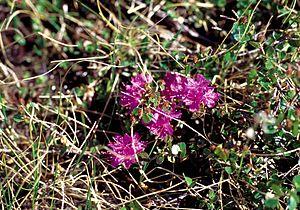
Sermilik — ou, en danois : Egede og Rothes Fjord — est un fjord situé dans le Sud-Est du Groenland. Il fait partie de la municipalité de Sermersooq. Recouvrant une surface totale de 1 103 km², Sermilik est le plus vaste fjord du Sud-Est du Groenland.
Le rhododendron lapon est une espèce du genre Rhododendron. C'est une plante qui a une distribution circumpolaire.